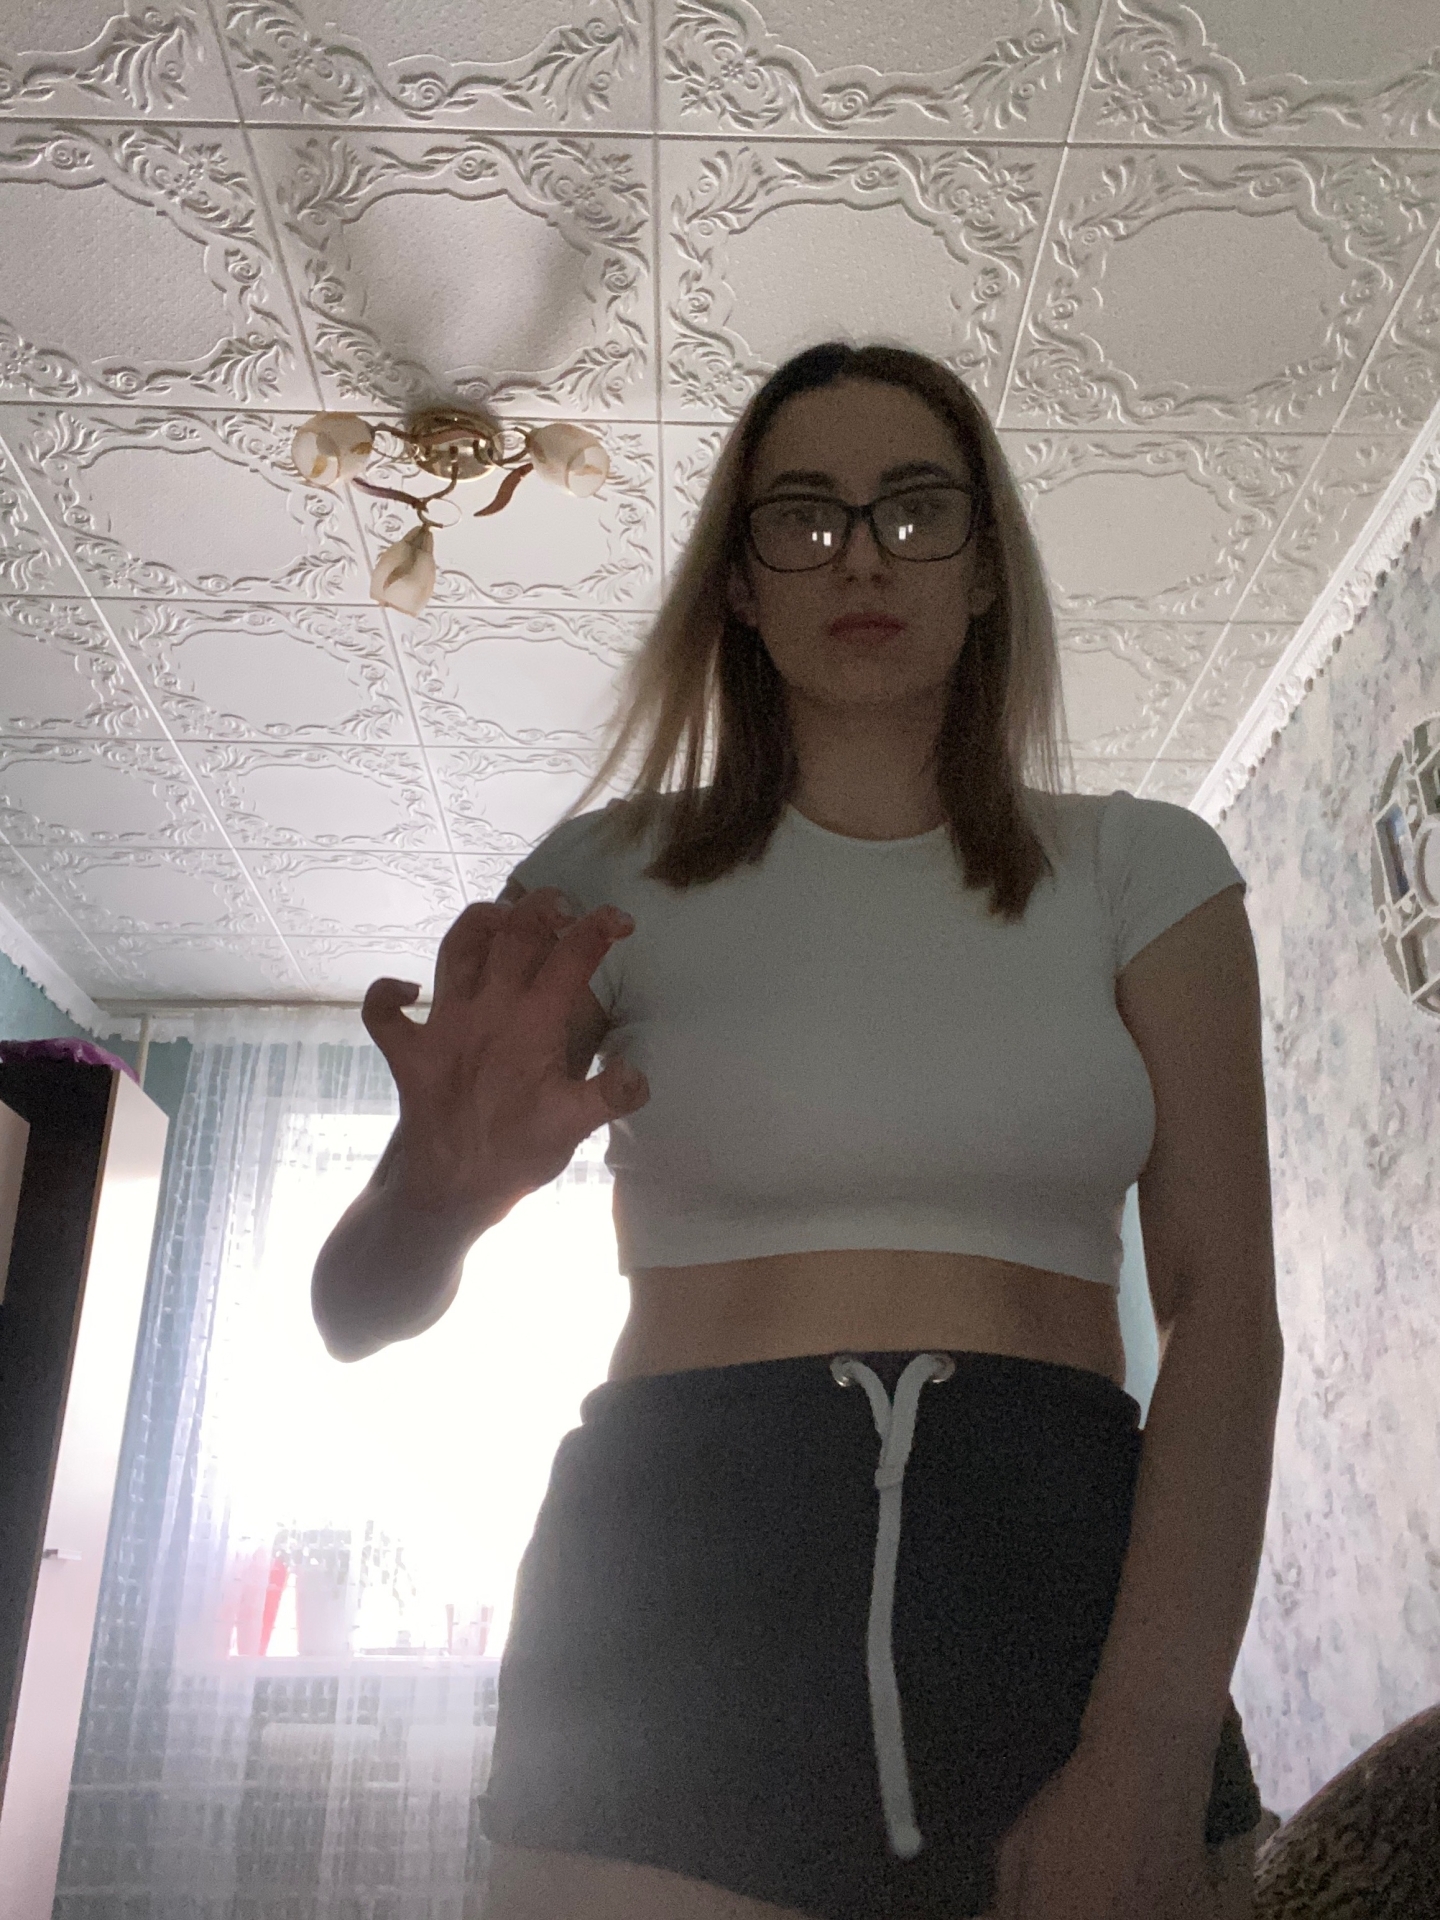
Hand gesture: grabbing